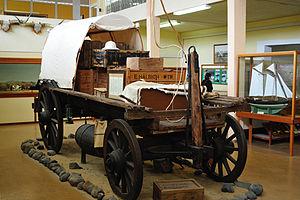
Attelage de boeufs de la voiture d'usine Eduard Halbich, Otwingbingwe à Swakopmund Museum Italiano: Oxcart dalla fabbrica mobilistica Eduard Hälbich, Otwingbingwe a Swakopmund Museum